Rosalia (festival)

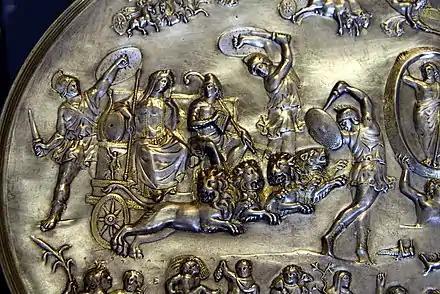
Corybantes accompanying Cybele and Attis (detail from the Parabiago plate; embossed silver, ca. 200–400 AD, found in a tomb near Milan, now at the Archaeological Museum of Milan)

Attis is the symbol of the blossoms which appear early in the spring, and fall off before the complete fertilization; whence they further attributed castration to him, from the fruits not having attained to seminal perfection: but Adonis was the symbol of the cutting of the perfect fruits.